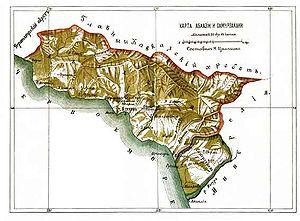
Le Samourzakano ou la Samourzakagne est une région historique du Caucase, sur la côte de la Mer Noire.